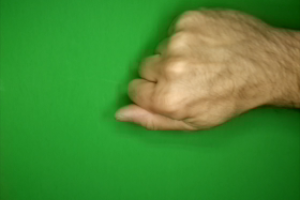
Label: rock